Soori (2003 film)

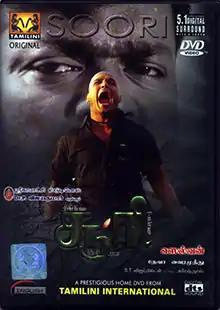
DVD cover

Soori is a 2003 Indian Tamil-language romantic drama film, written and directed by Selvan, a former associate of director S. Shankar. The film stars Vignesh, Uma and Vijayalakshmi whilst Chinni Jayanth, Senthil and Manobala play supporting roles. Parthiban plays a thug in a guest appearance. The film, produced by P. Vijayakumar, had music by Deva while Vijay Milton and Suresh Urs were cinematographer and editor respectively. The film was released on 19 December 2003.